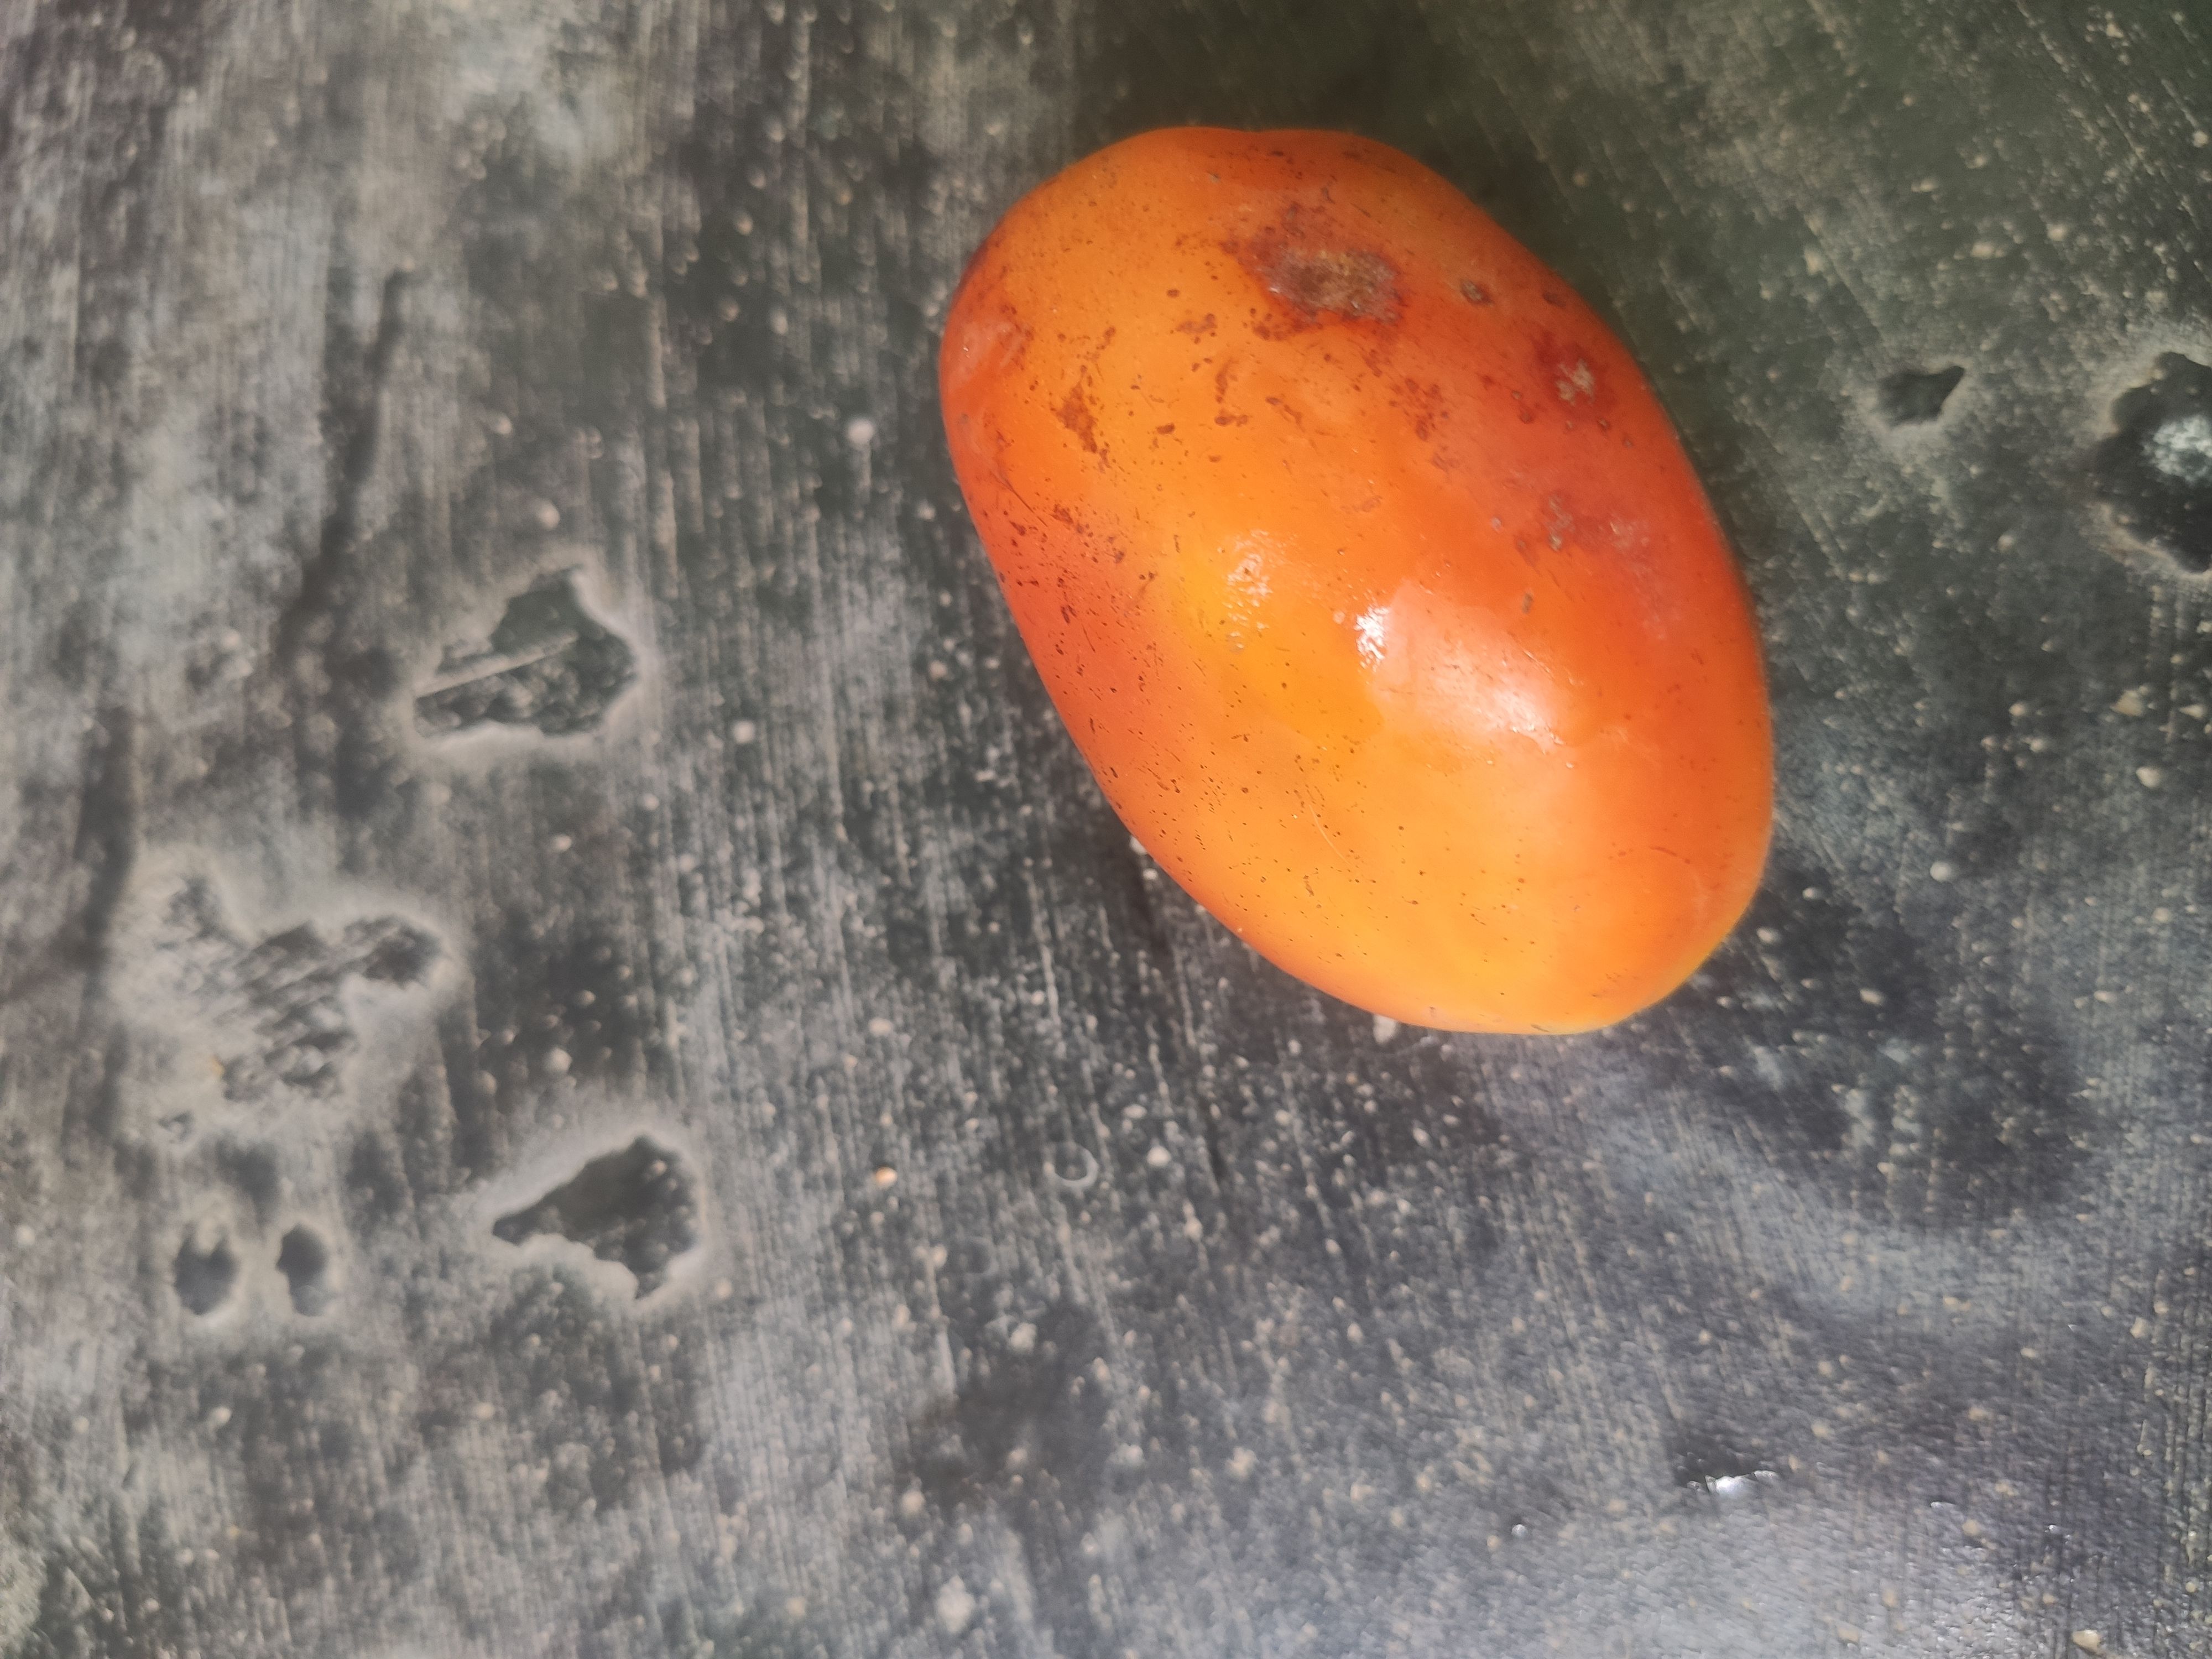
Fruit: tomatoes
Grade: 2nd-grade